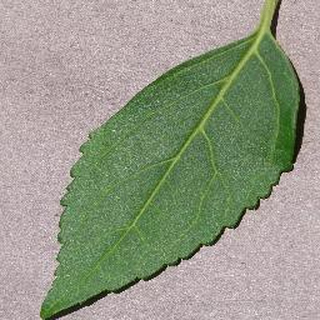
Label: healthy_cherry